Calais

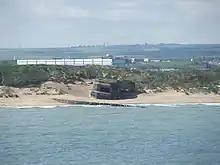
World War II bunkers at Calais

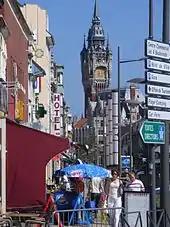
Town centre

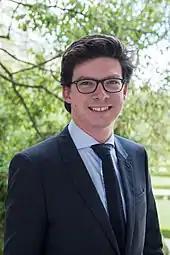
Pierre-Henri Dumont, MP for Calais (2017–2024)

Calais was virtually razed to the ground during World War II. In May 1940, it was a key objective of the invading German forces and became the scene of a last-ditch defence—the siege of Calais—which diverted a sizable amount of German forces for several days immediately prior to the Battle of Dunkirk. A total of 3,000 British and 800 French troops, assisted by Royal Navy warships, held out from 22 to 27 May 1940 against the 10th Panzer Division. The town was flattened by artillery and precision dive bombing and only 30 of the 3800-strong defending force were evacuated before the town fell. This may have helped Operation Dynamo, the evacuation of Allied forces at Dunkirk, as 10th Panzer would have been involved on the Dunkirk perimeter had it not been busy at Calais. Between 26 May and 4 June 1940, some 330,000 Allied troops escaped from the Germans at Dunkirk.